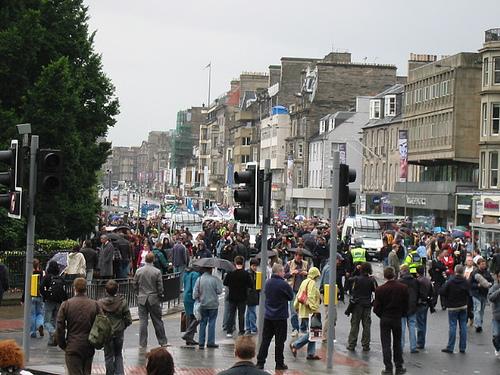
Weather: rain or strom